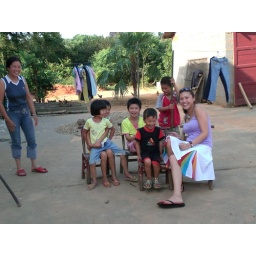
met some cute kids on other side of river in sountryside